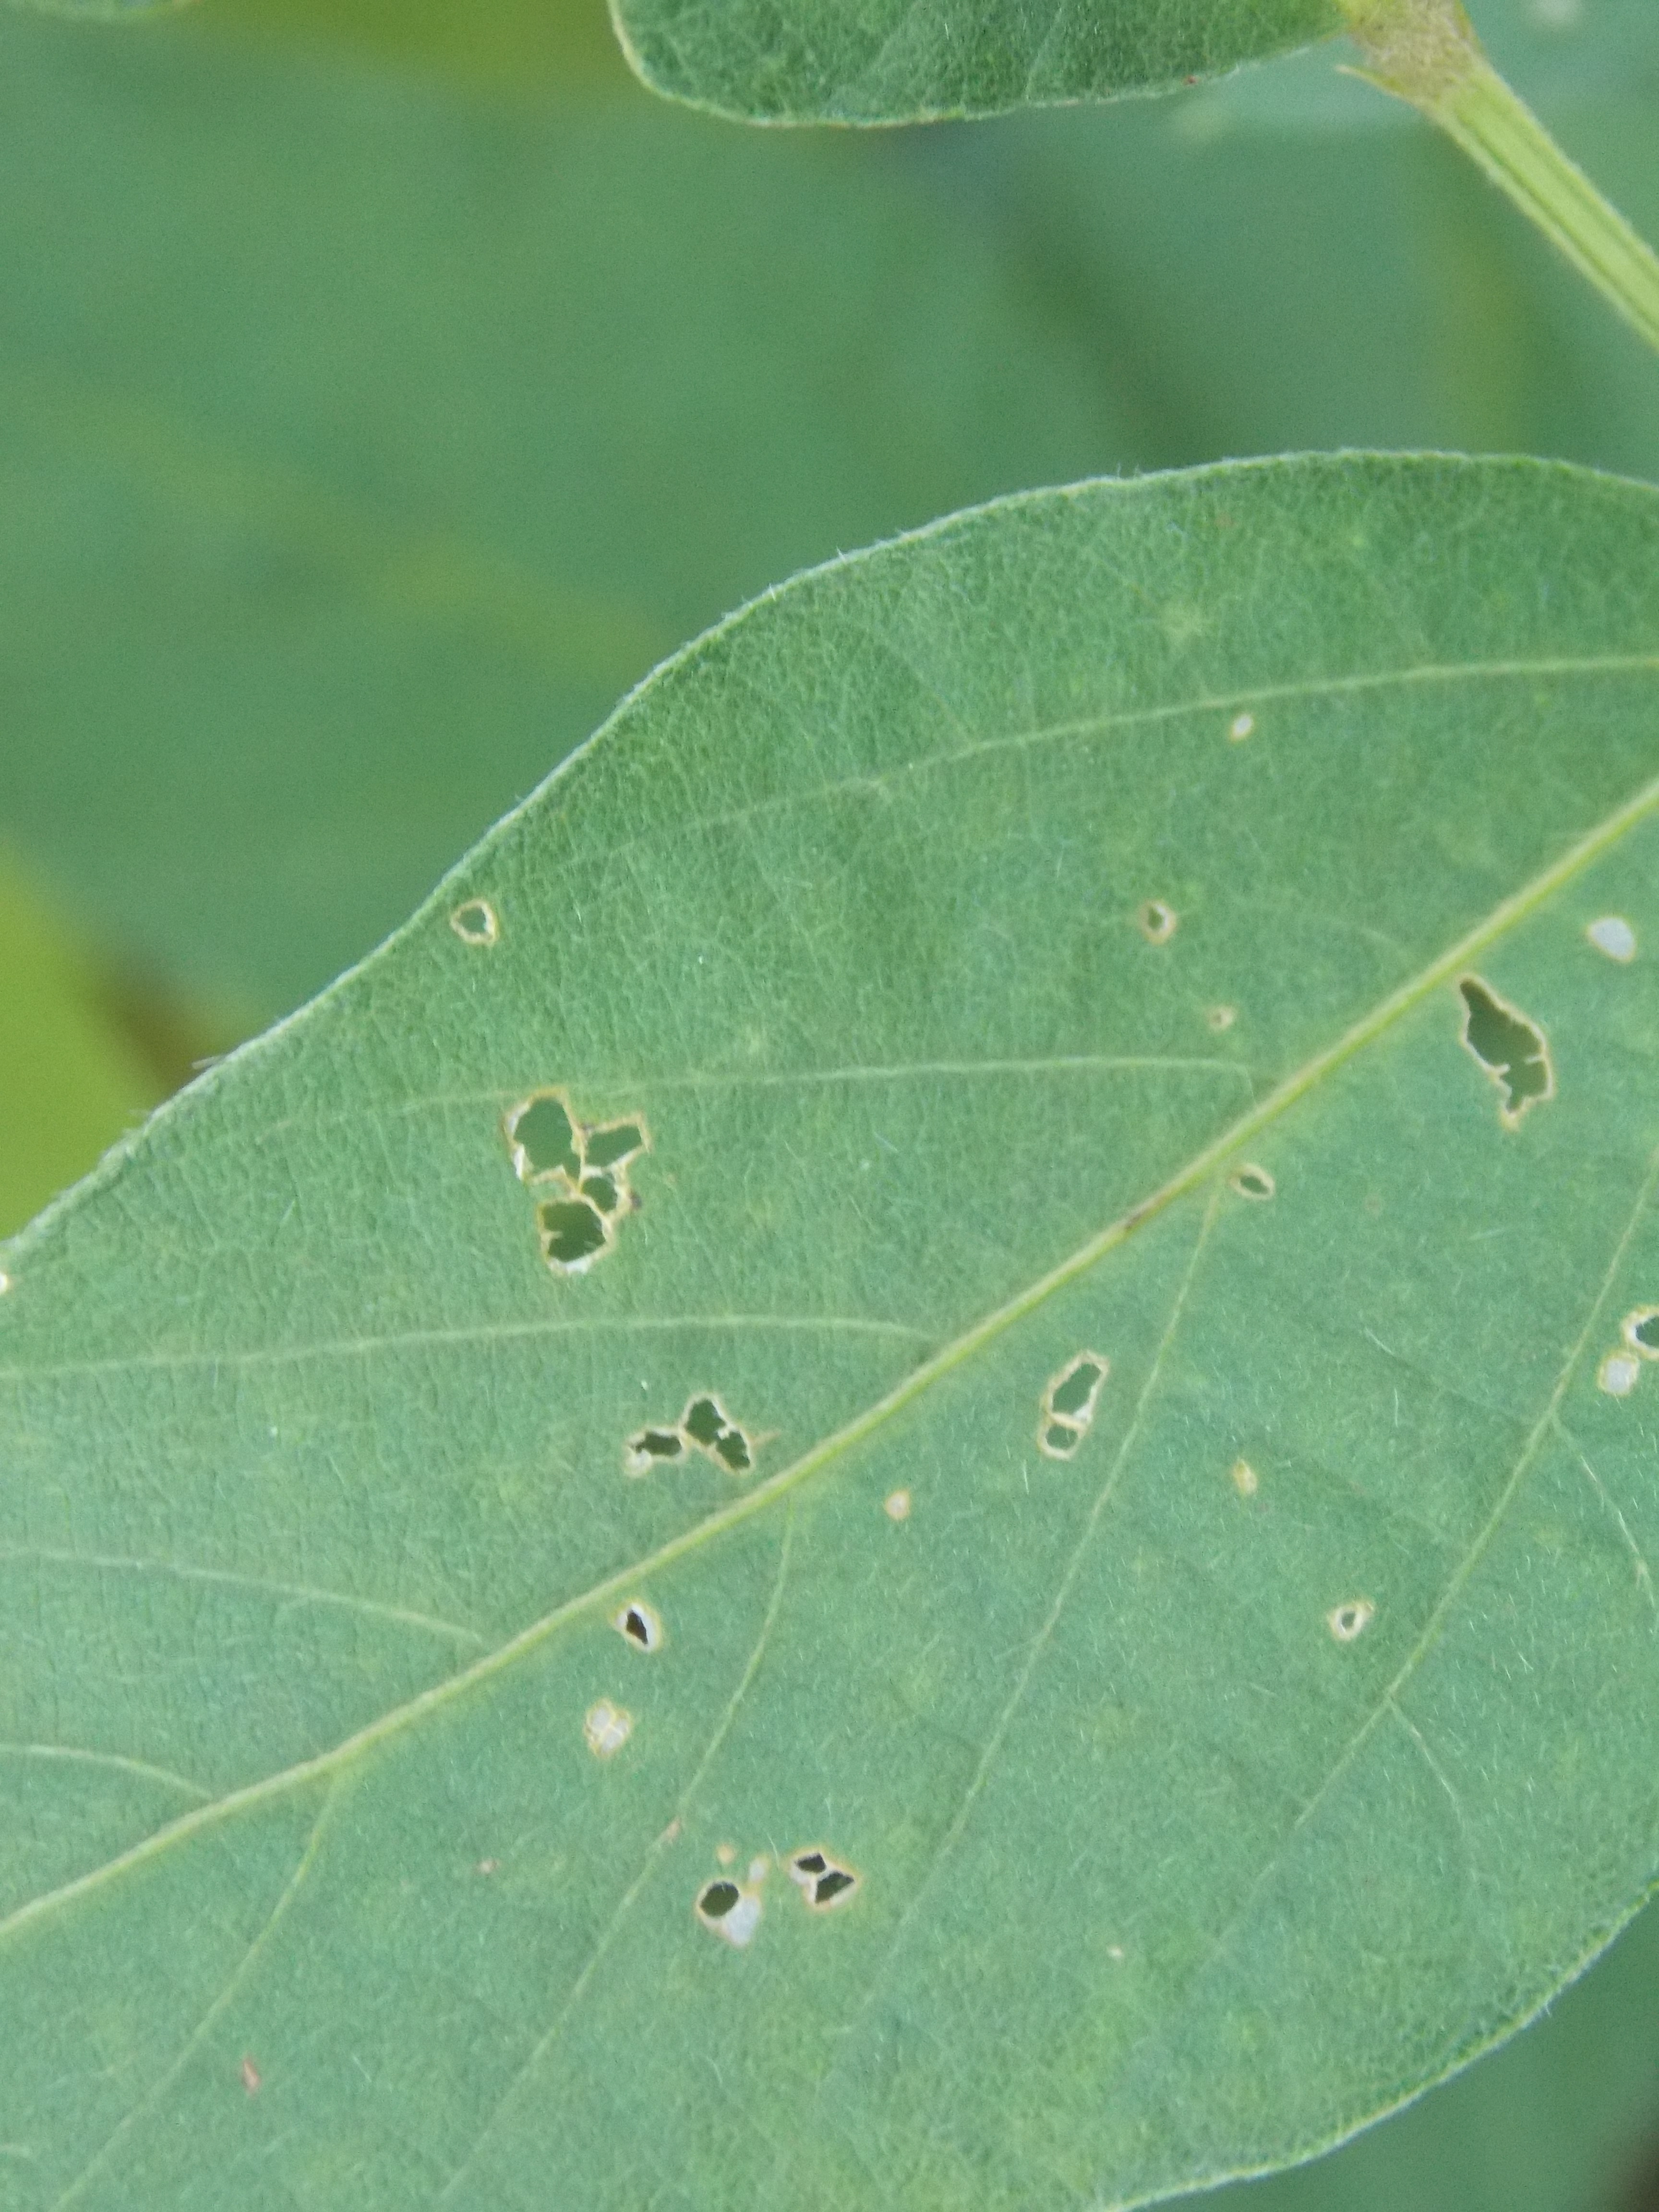
Label: Disease